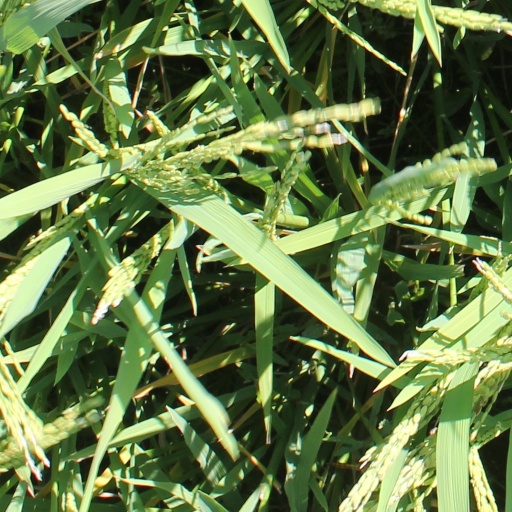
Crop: rice